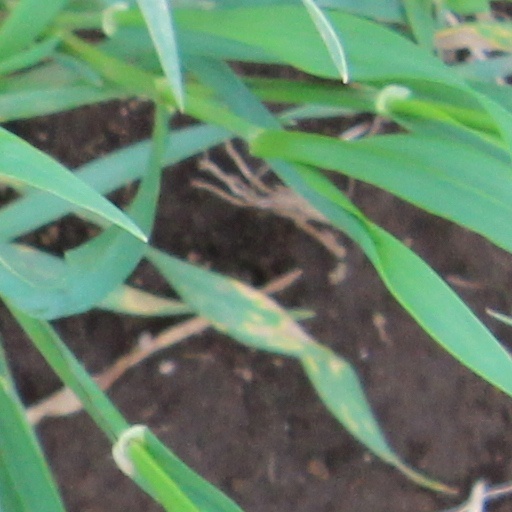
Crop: wheat